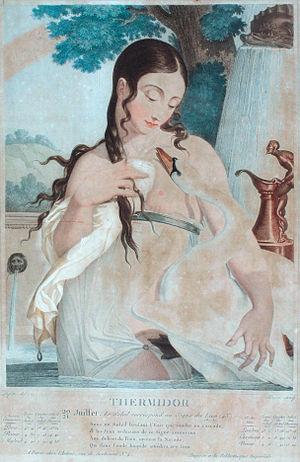
Louis Lafitte (1770-1828)
Le mois de thermidor était le onzième mois du calendrier républicain français.